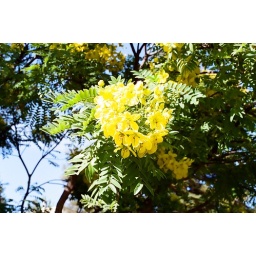
A tree with brilliant yellow flowers, arranged in lovely little rings.